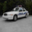
Label: automobile